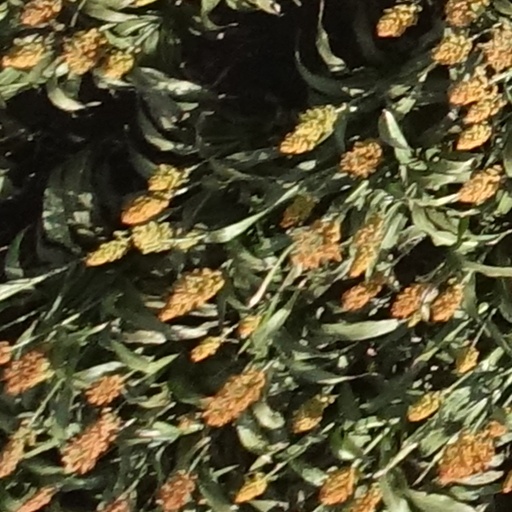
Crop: sorghum